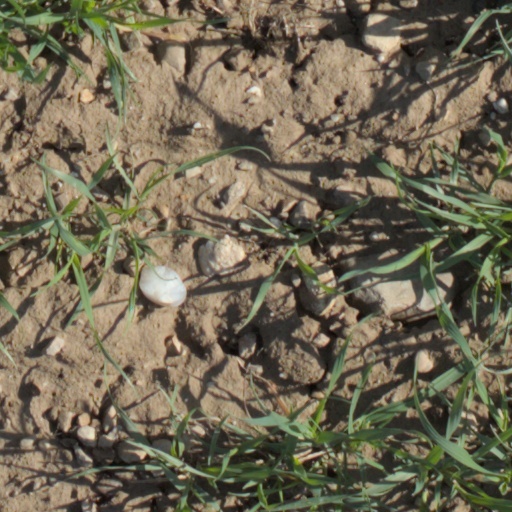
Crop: wheat